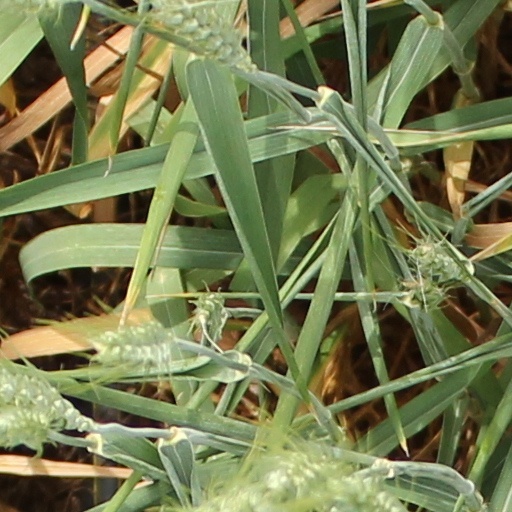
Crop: wheat